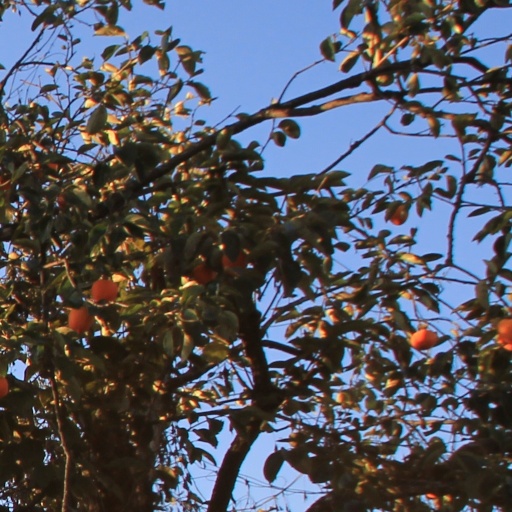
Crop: grape